Corydalus cornutus

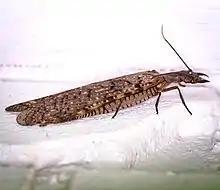
Eastern Dobsonfly (Corydalus cornutus) female

The adult dobsonfly is a large insect up to 140 millimetres long with a wingspan of up to 125 millimetres. The female has short powerful mandibles of a similar size to those of the larva while the mandibles of the male are sickle-shaped and up to 40 millimetres long, half as long as the body. The antennae are long and segmented and the greyish translucent, many veined wings are often mottled with white dots. When at rest the wings are folded flat over the insect's back and extend beyond the abdomen.